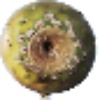
Label: Cactus fruit 1